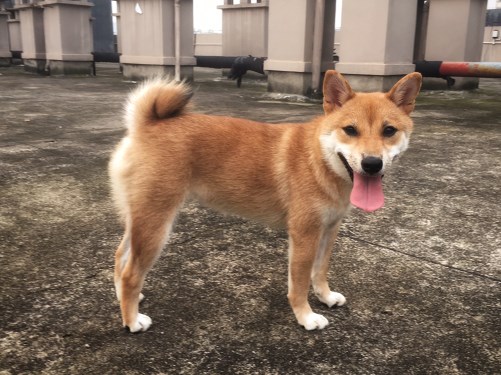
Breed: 1043-n000001-Shiba_Dog